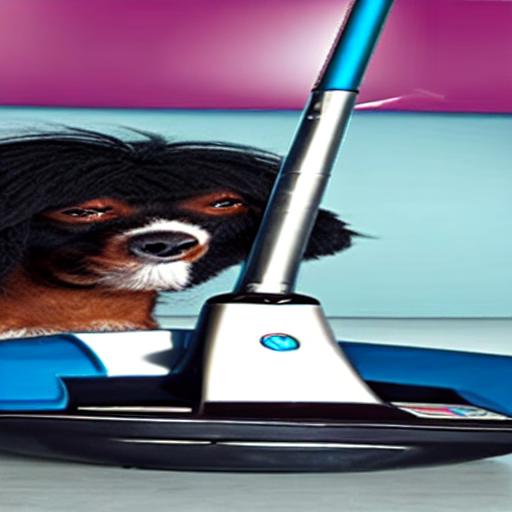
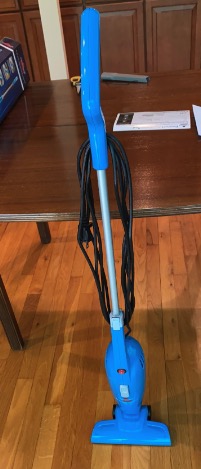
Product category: items_vacuum
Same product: no